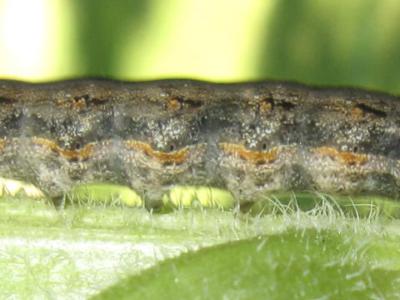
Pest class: cutworms